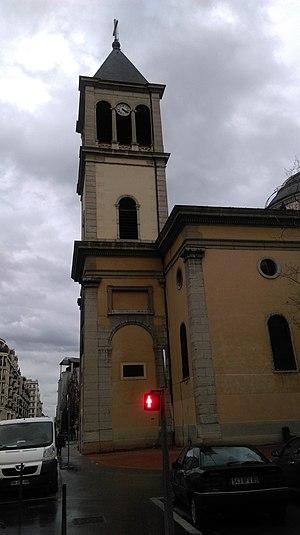
Le clocher de l'église Saint-Pothin de Lyon
Tony Desjardins, né le 29 juillet 1814 à Lyon et mort le 11 juin 1882 au château d'Hostel, sur la commune de Belmont-Luthézieu, est un architecte français. Il fut l’architecte en chef de la ville de Lyon à partir de 1854. Il fut également architecte diocésain du 16 décembre 1848 jusqu'à à sa mort.